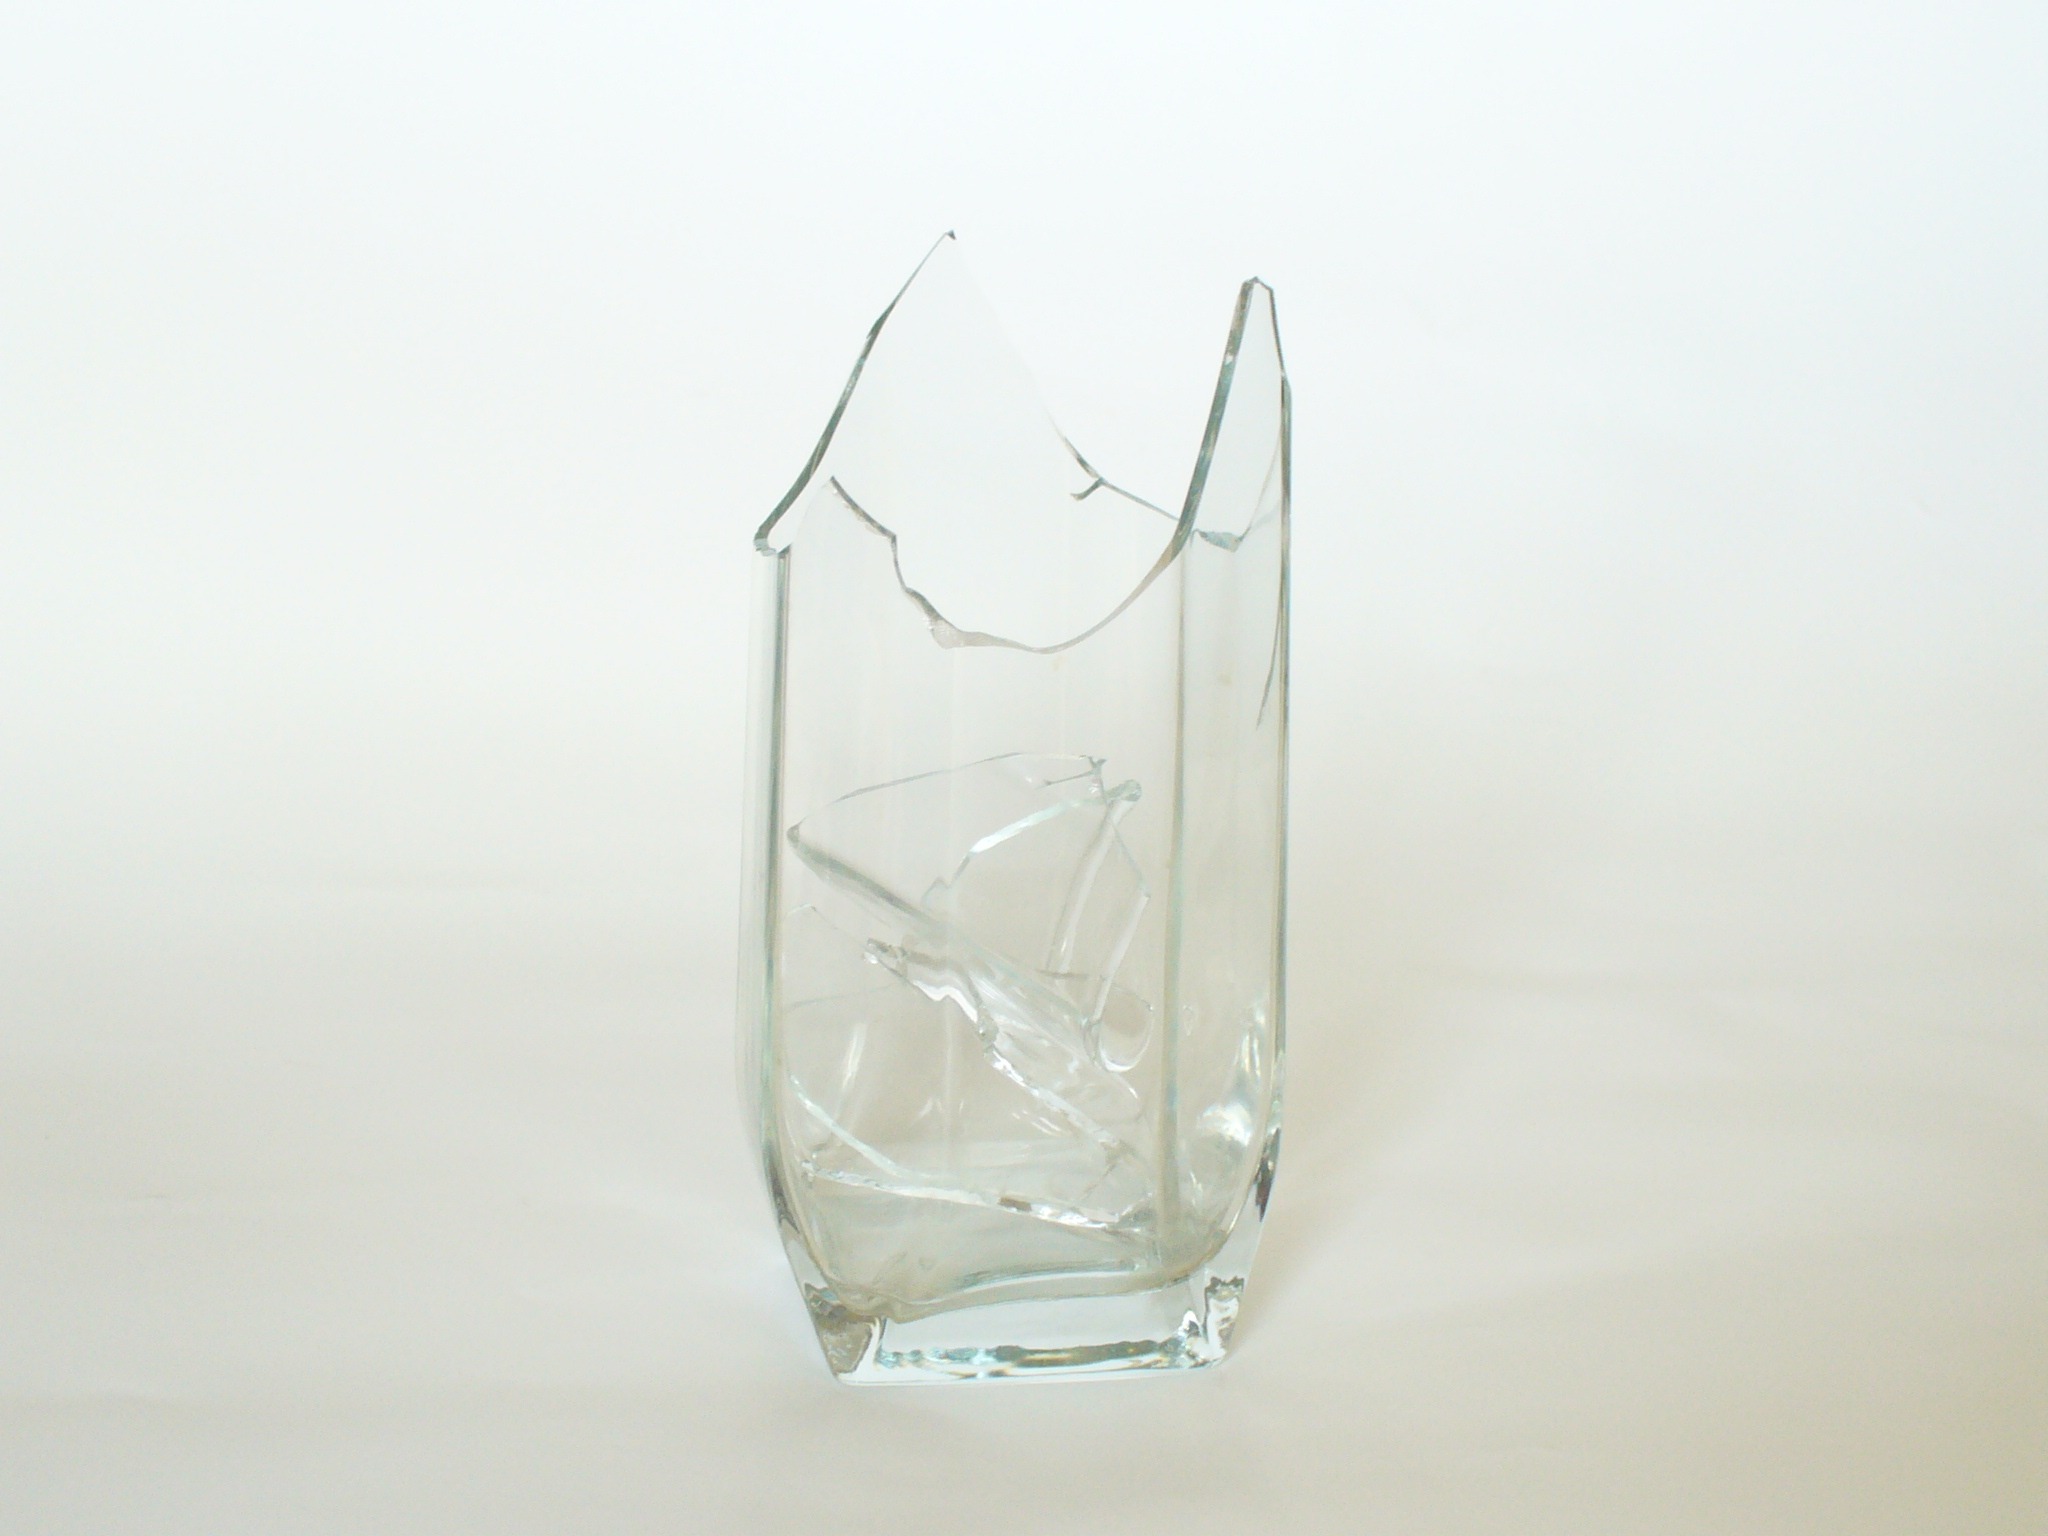
sharp, glass, vase, broken, bottle, lighting, tableware, material, glass bottle, product, jewellery, broken glass, crystal, fragile, glassware, tumbler, drinkware, sharpnels